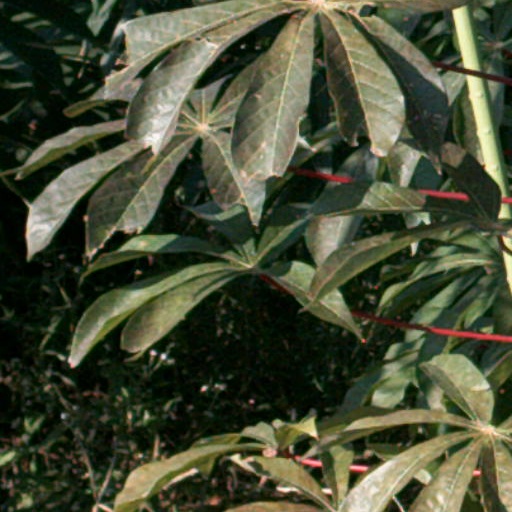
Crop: cassava